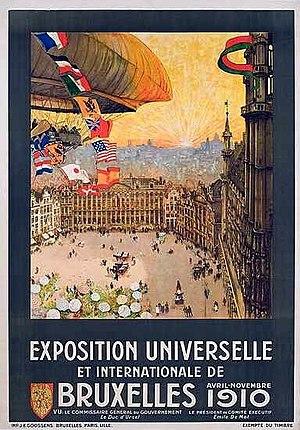
Du 23 avril au 1ᵉʳ novembre : exposition universelle de Bruxelles.
L'Exposition universelle et internationale de Bruxelles, est une exposition universelle qui s'est déroulée à Bruxelles du 23 avril au 1ᵉʳ novembre 1910. C'est la troisième exposition internationale de la ville. L'exposition est relativement généraliste mettant en avant les réalisations industrielles, commerciales et coloniales de la Belgique.